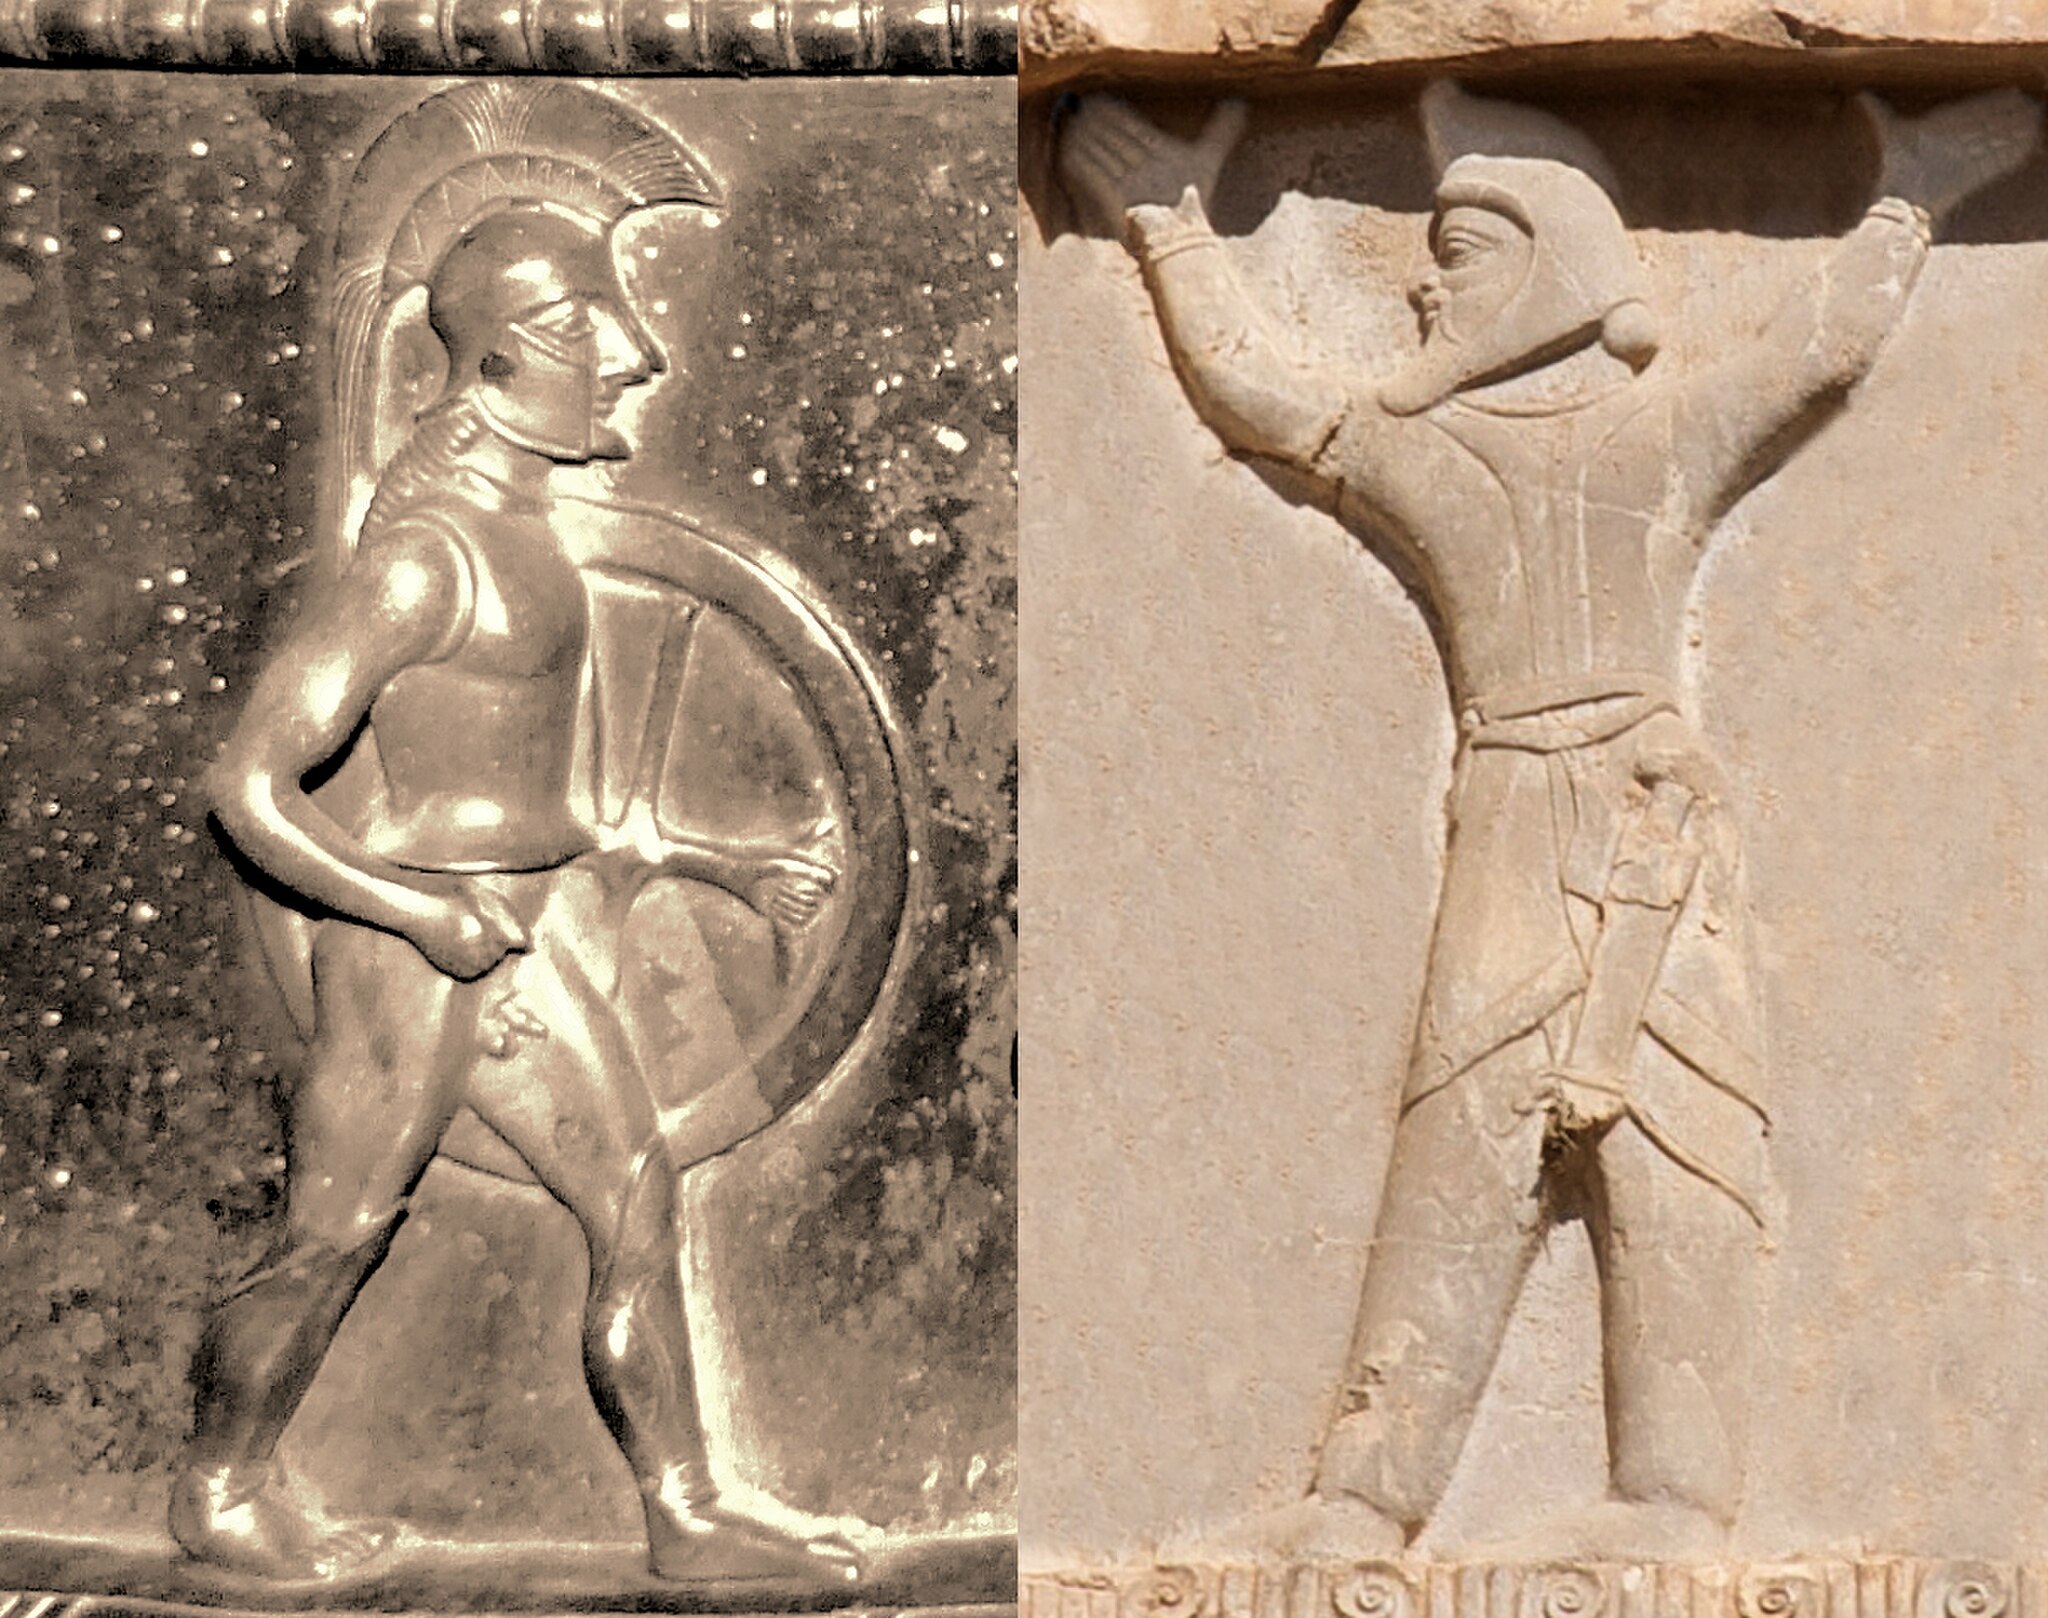
Title: Hoplite circa 500 BCE and Scythian soldier of the Achaemenid army circa 480 BCE enhanced
Description: Hoplite circa 500 BCE and Scythian soldier of the Achaemenid army circa 480 BCE
Date: 2018-10-19
Categories: Tomb of Xerxes I, Extracted images